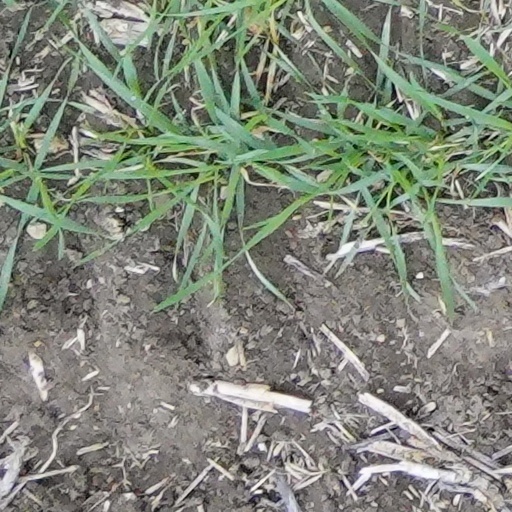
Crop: wheat